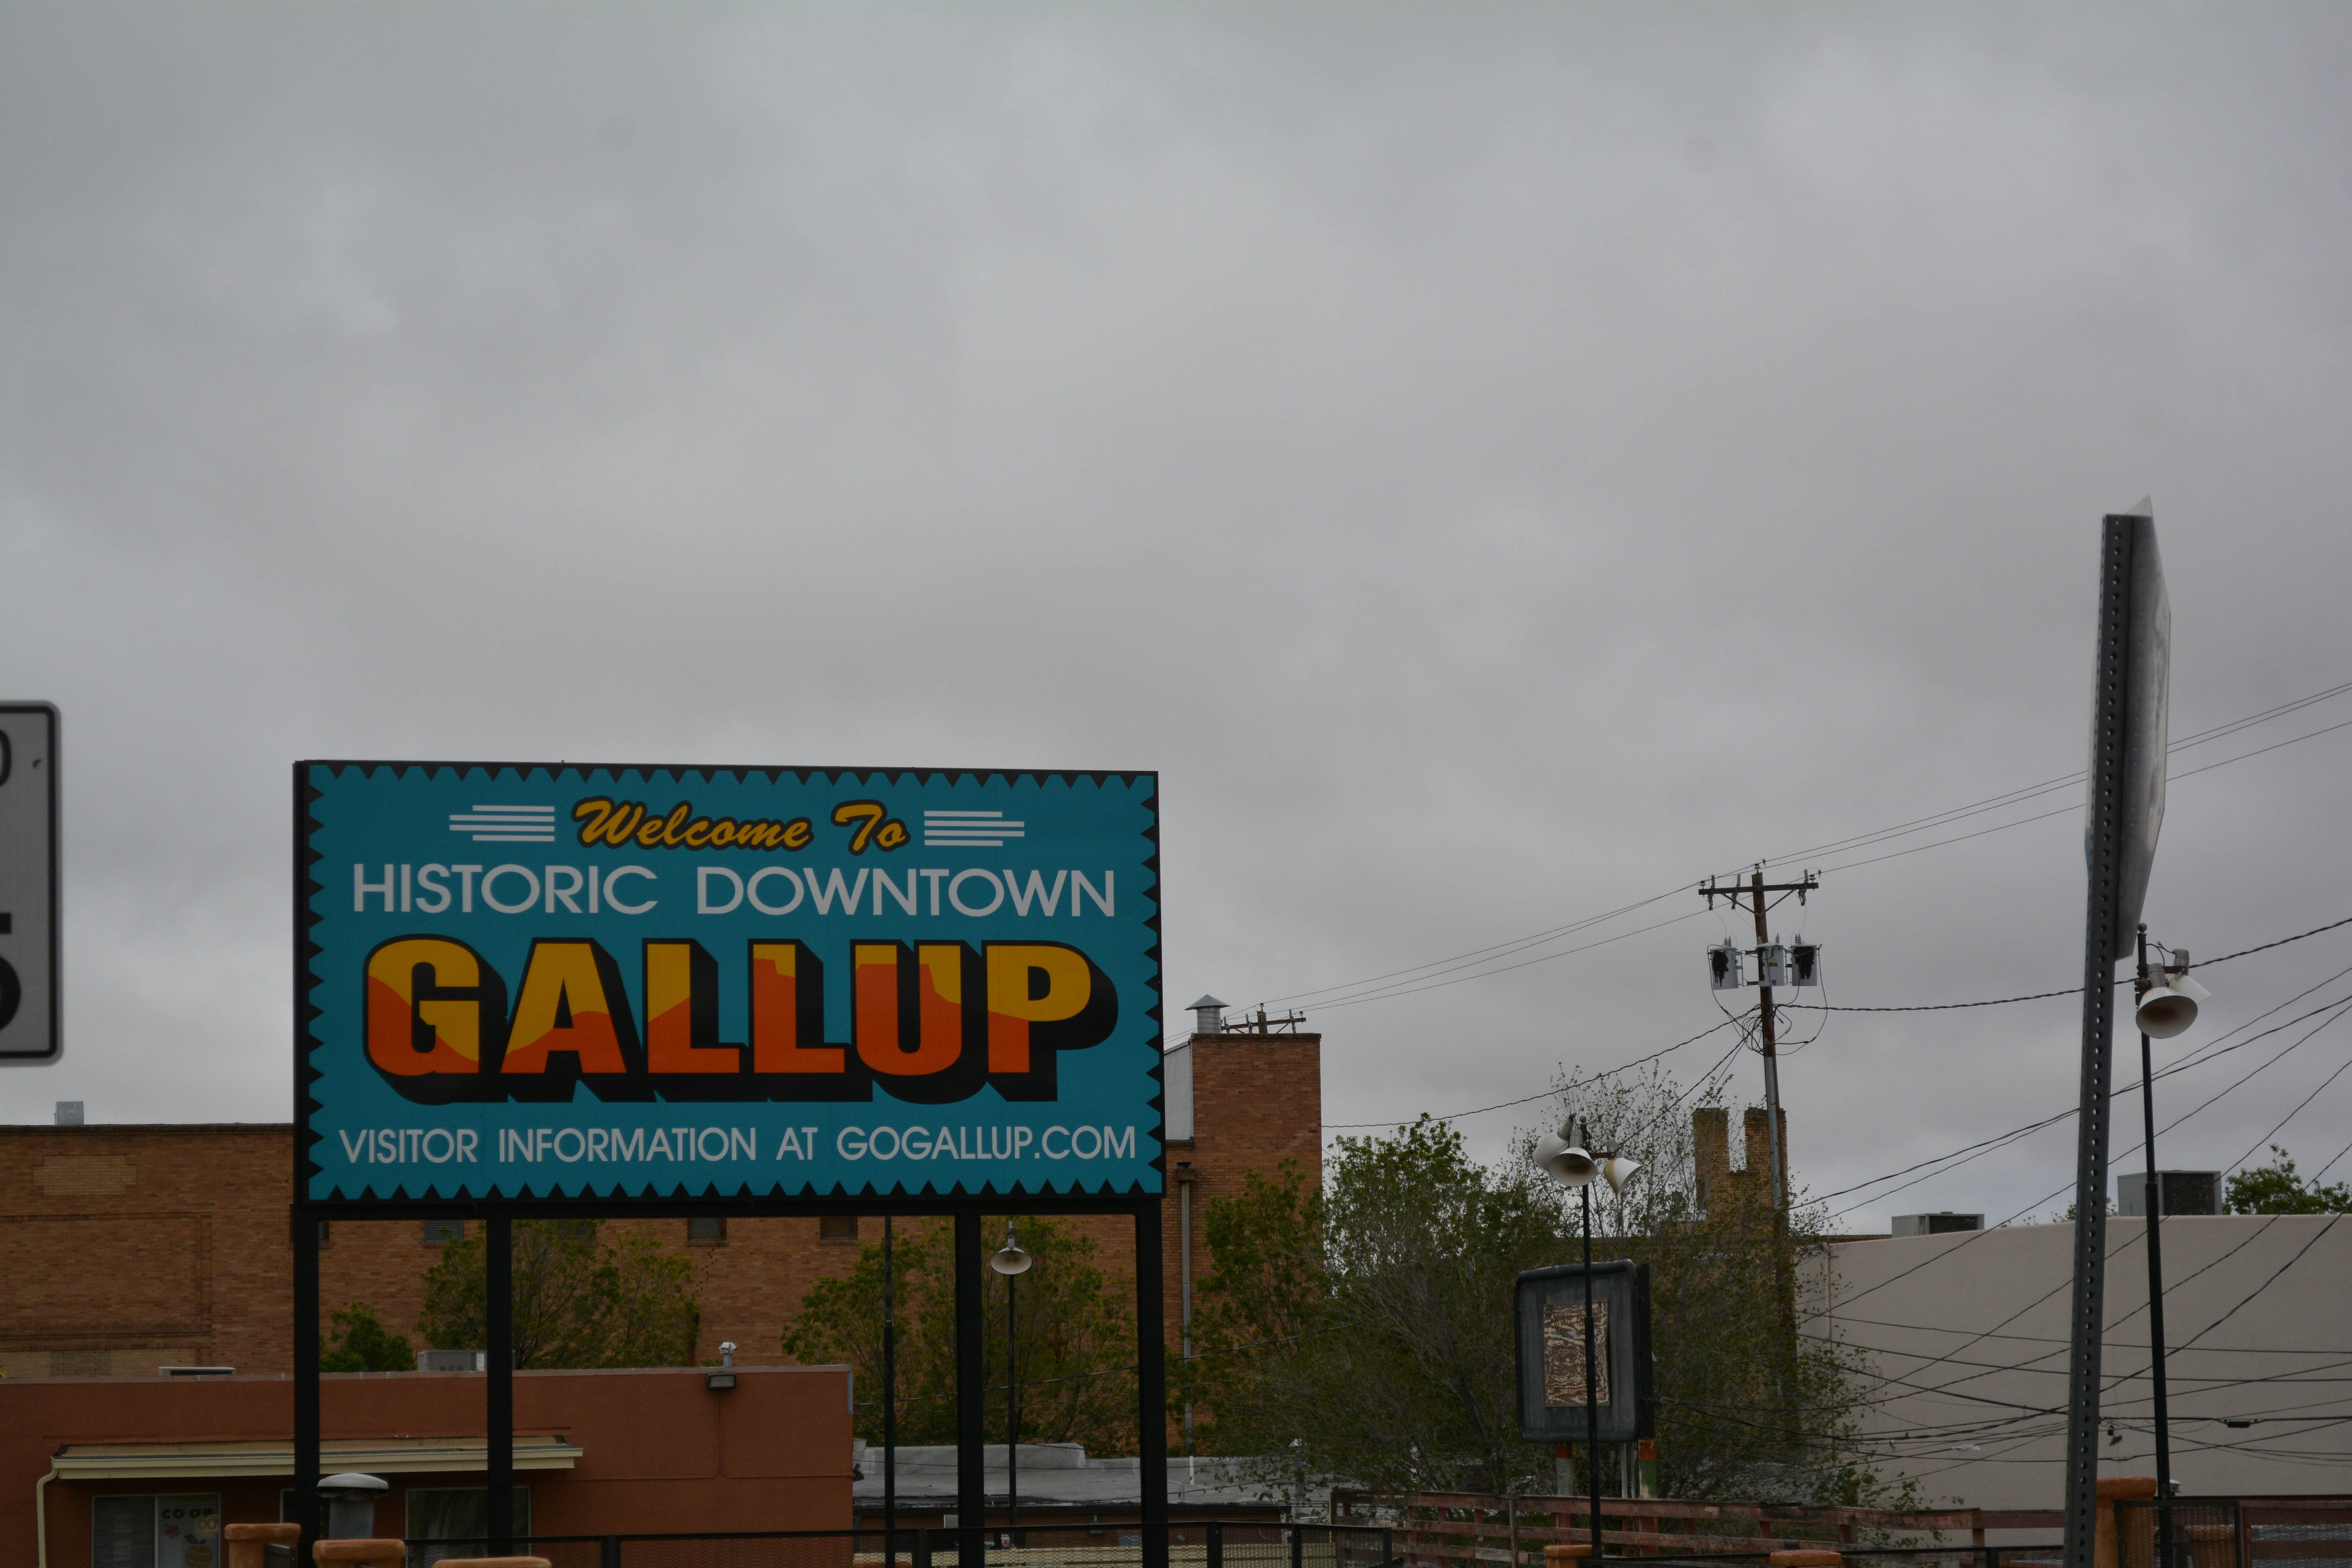
advertising, downtown, sign, signage, billboard